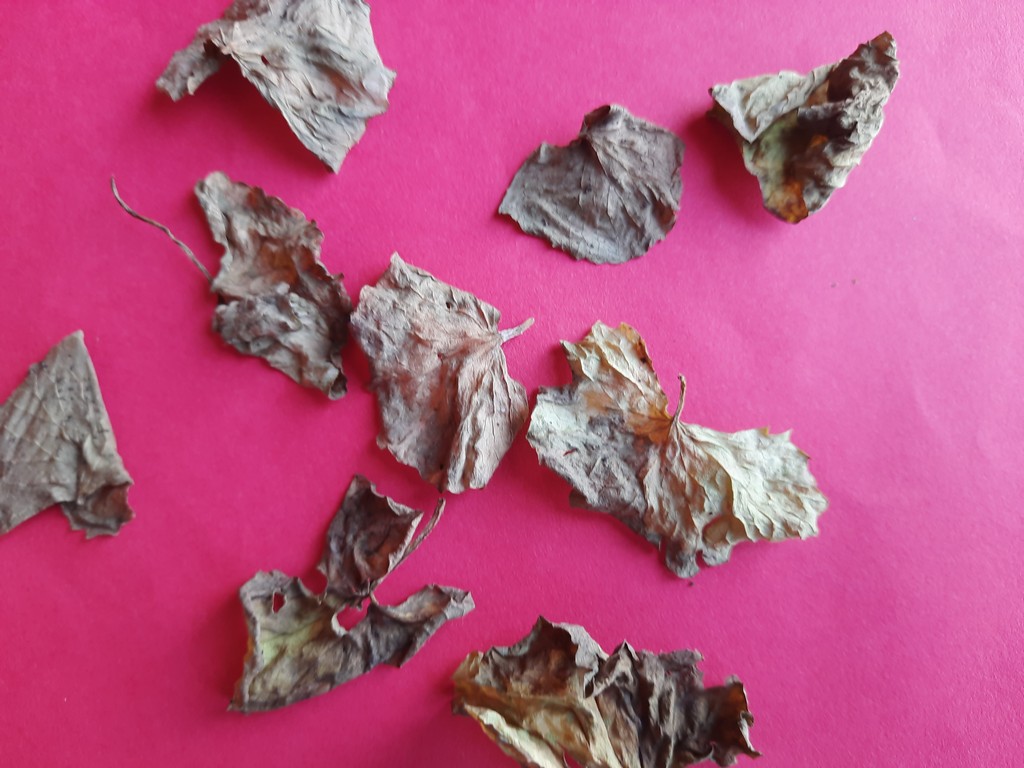
Label: Dried